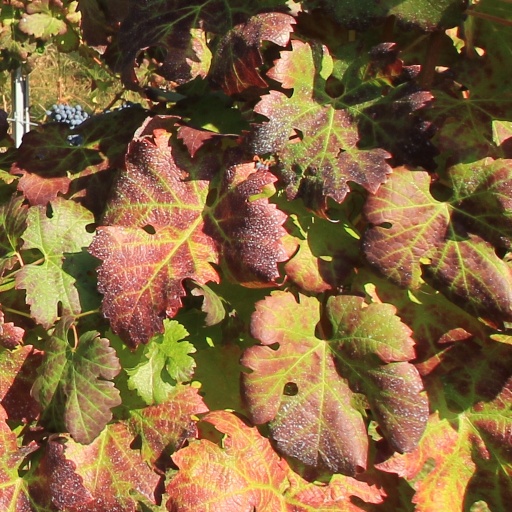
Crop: grape